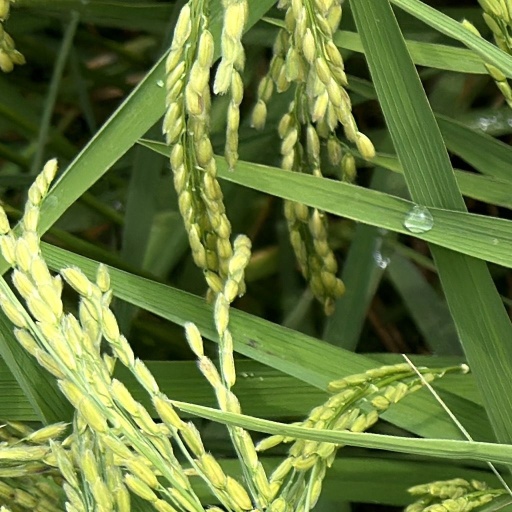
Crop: rice